Alexandru Cazaban

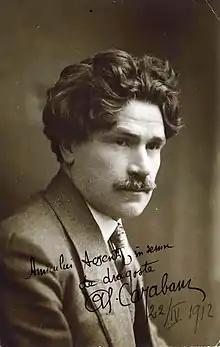
Alexandru Cazaban

Born in Iași to François Cazaban, who was of French origin, he graduated from the city's National College in 1895, following which he entered an architecture school that he did not complete. He worked by turns as a proofreader at "Românul", a rural schoolteacher, a draftsman, a veterinarian and a civil servant at the bridge and highway agency, before re-entering the newspaper business with the support of Alexandru Vlahuță and Barbu Ștefănescu Delavrancea. In 1898, he edited "Bolta rece" magazine at Iași, publishing humorous vignettes. His own publishing debut involved satirical sketches that appeared in Anton Bacalbașa's "Moș Teacă".